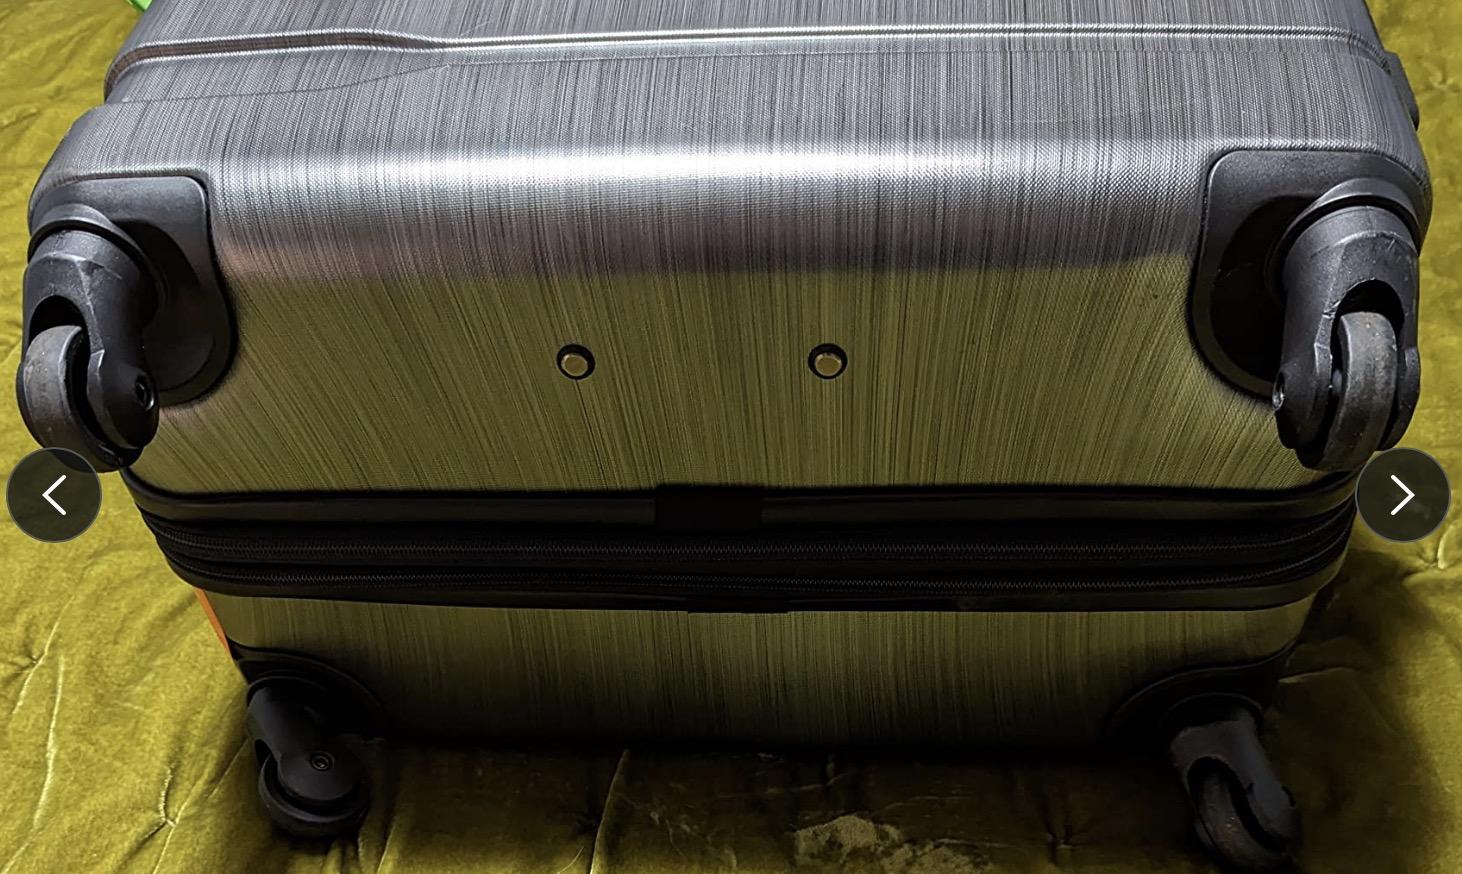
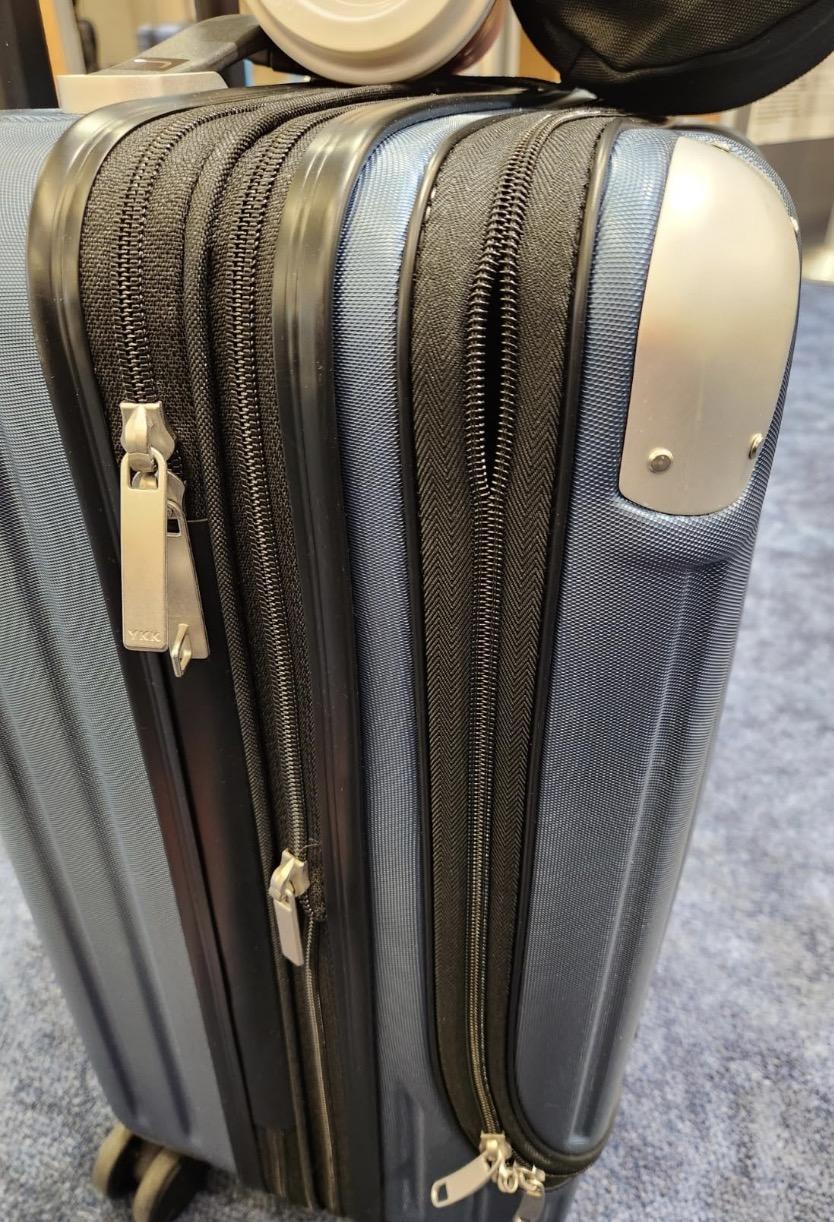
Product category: items_tea
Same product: no